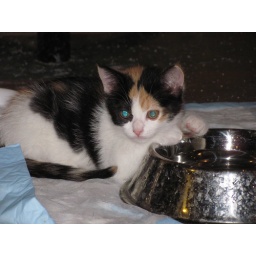
Finch comfy by water bowl